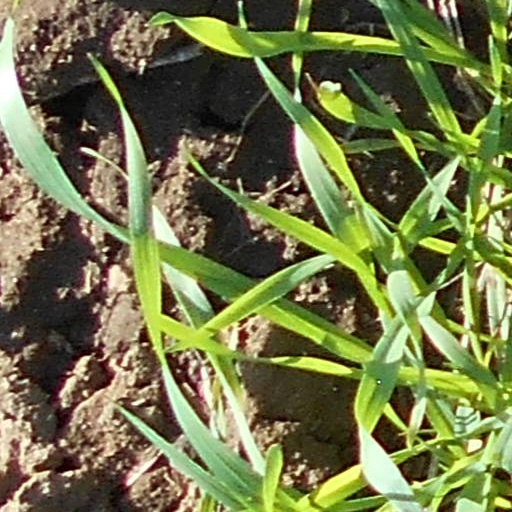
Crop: wheat